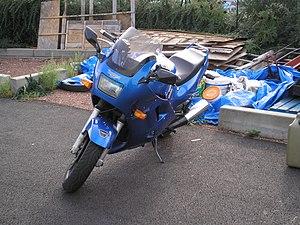
La Trophy est un modèle de moto construit par la firme britannique Triumph. Les premiers modèles issus de l'usine de Meriden se positionnaient plutôt dans la catégorie trail, tandis que les modèles Hinckley jouent dans la catégorie routière, voire grand tourisme.